Radioactivity in the life sciences

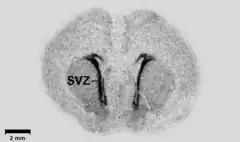
Autoradiograph of a coronal brain tissue slice, with a radiolabeled GAD67 probe. Most intense signal is seen in subventricular zone.

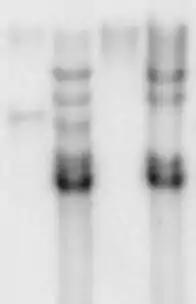
Autoradiograph of Southern blot membrane

In liquid scintillation counting, a small aliquot, filter or swab is added to scintillation fluid and the plate or vial is placed in a scintillation counter to measure the radioactive emissions. Manufacturers have incorporated solid scintillants into multi-well plates to eliminate the need for scintillation fluid and make this into a high-throughput technique.